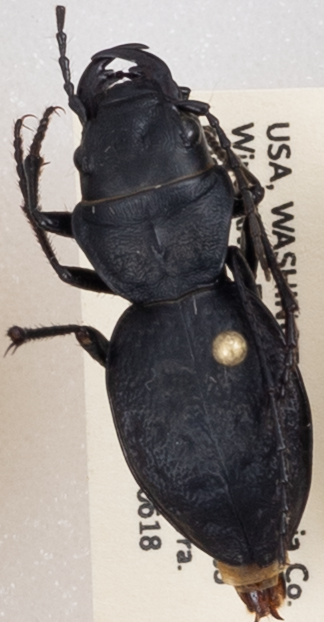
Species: Omus dejeanii
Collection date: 2019-06-18
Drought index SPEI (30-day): -0.932
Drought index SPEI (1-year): -2.09
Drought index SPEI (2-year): -2.09